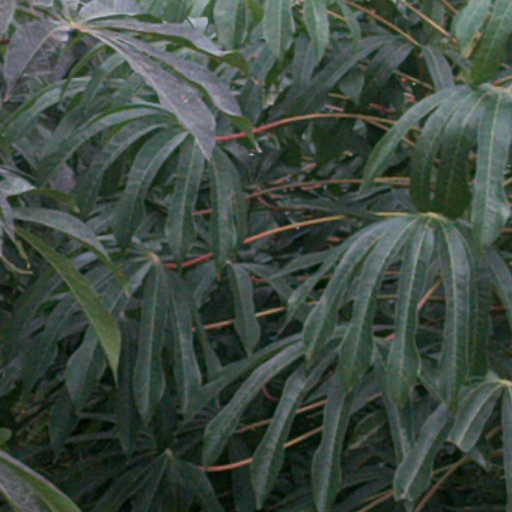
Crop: cassava